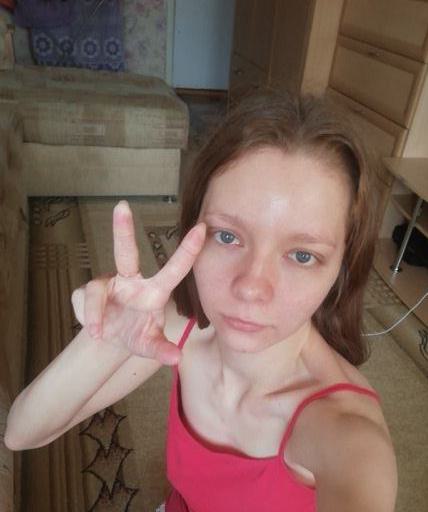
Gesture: three2